Tokyo Takarazuka Theater

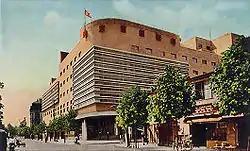
Tokyo Takarazuka Theater (1930s)

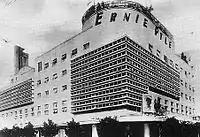
The Tokyo Takarazuka Theater in September 1946, when it had been renamed by American occupation government as the Ernie Pyle Theater

It served as the second round performing theater for the Revue's performing cycle. The original theater was built in 1934. It was taken over by the American GHQ after the defeat of Japan in 1945 and renamed the "Ernie Pyle Theater" from 1945–55. It was demolished in 1998. The current theater was built in 2001. It has 1,229 seats on the first level and 840 on the second.